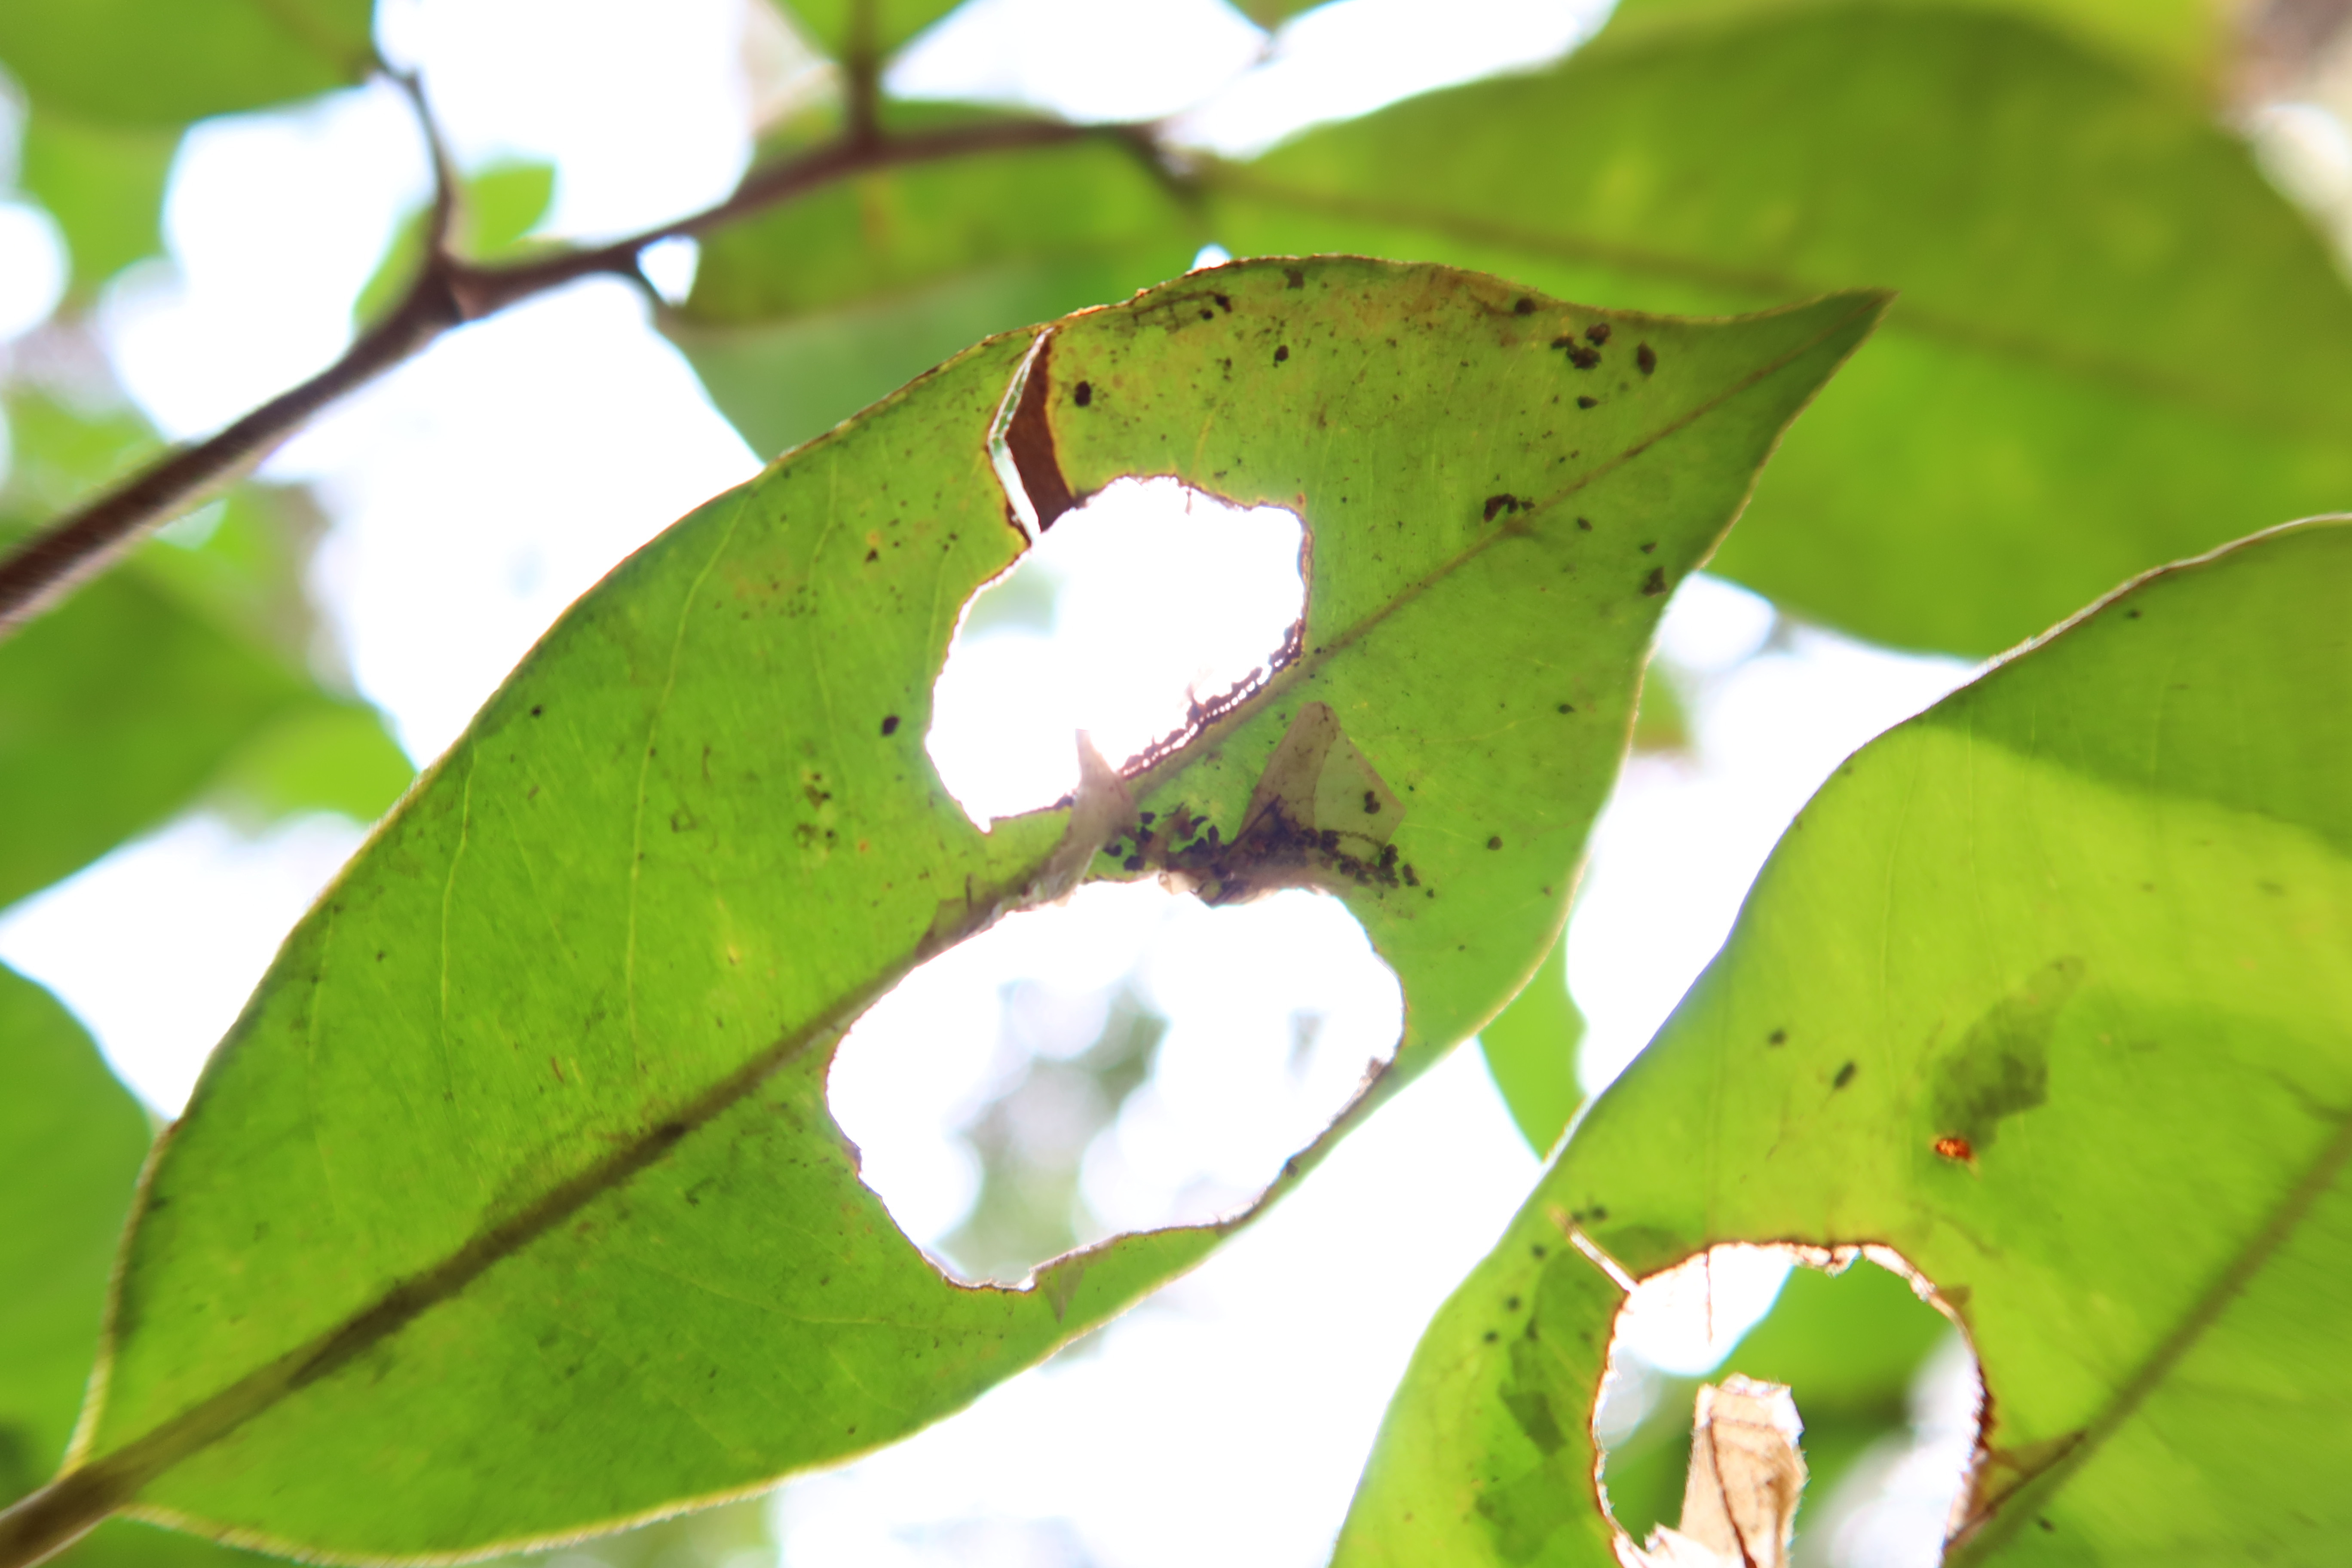
Label: Translucent lesion